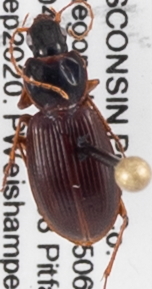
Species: Synuchus impunctatus
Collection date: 2020-09-08
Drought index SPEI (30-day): -0.452
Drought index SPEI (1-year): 1.766
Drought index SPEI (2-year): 2.09